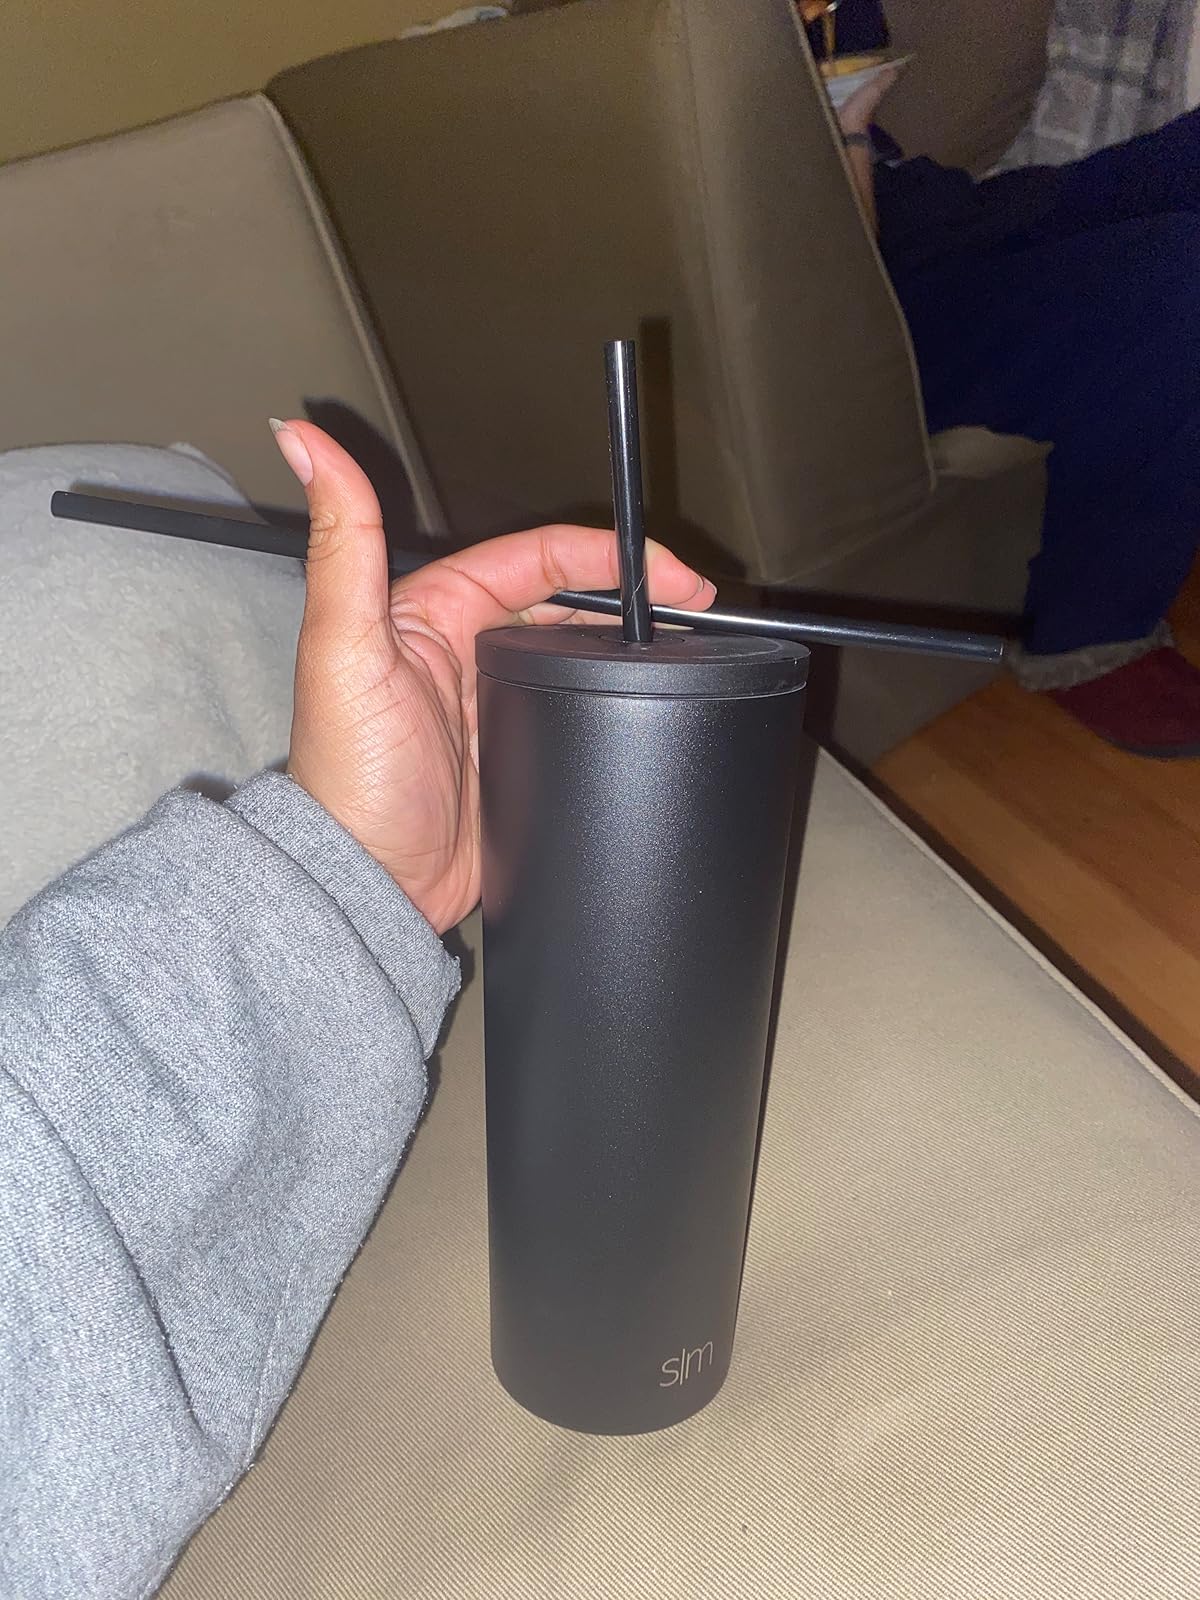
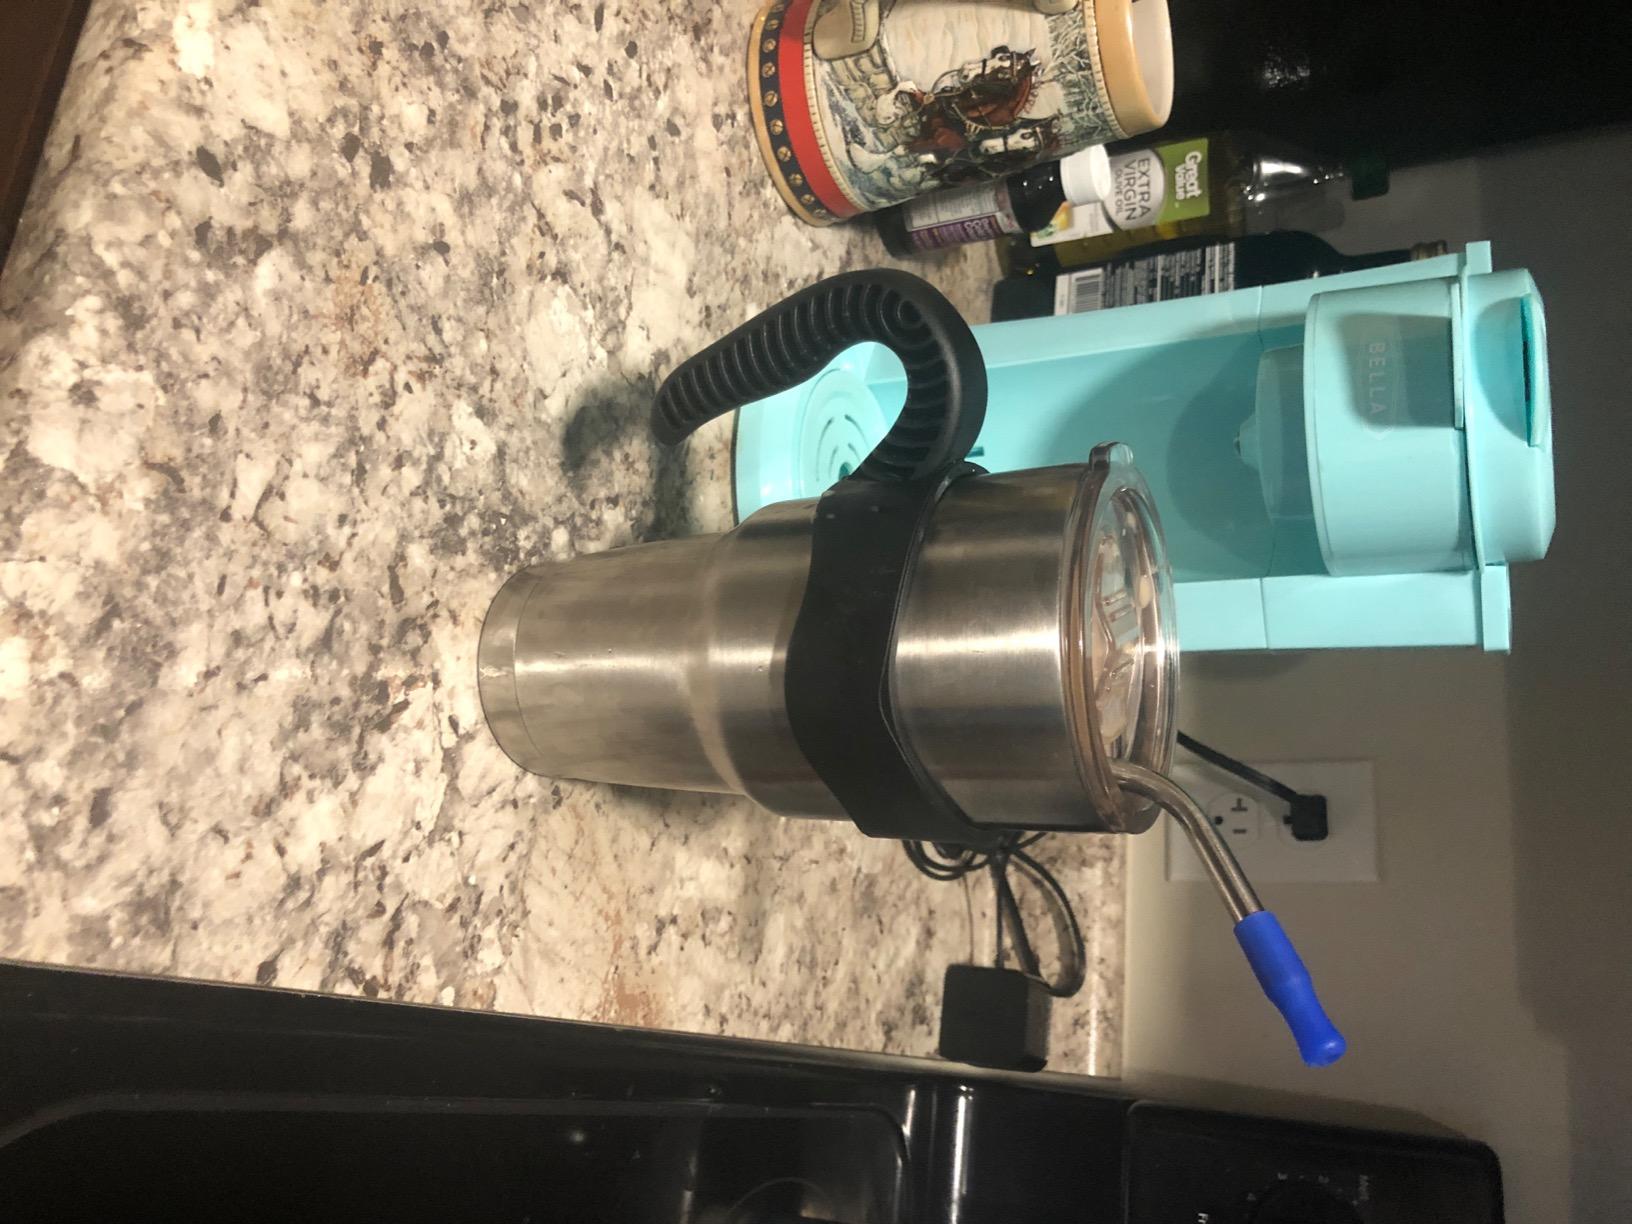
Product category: items_mug
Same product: no